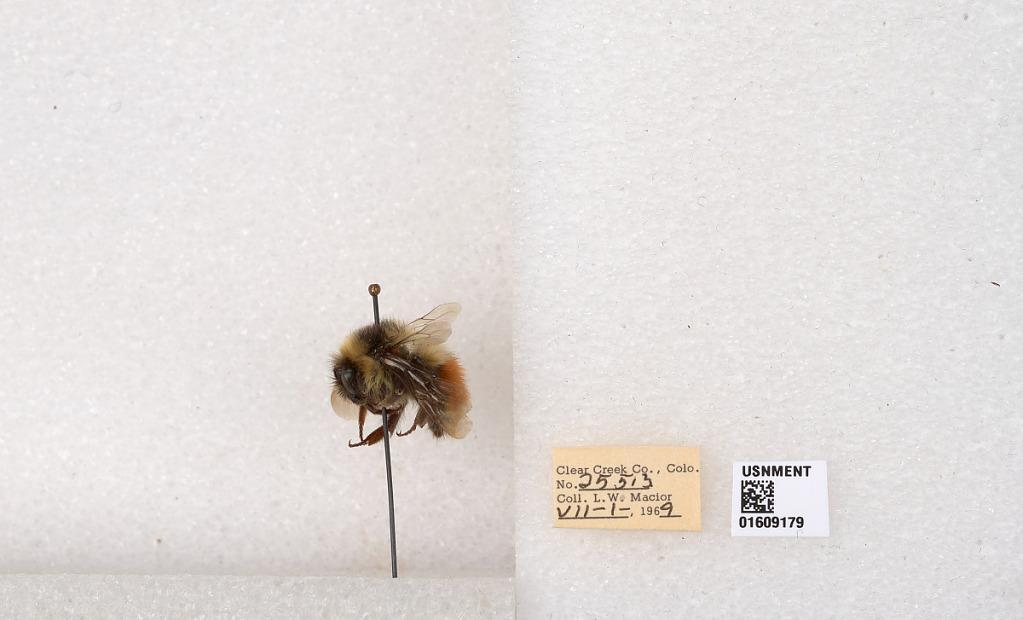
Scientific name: Bombus (Pyrobombus) sylvicola Kirby
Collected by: L. Macior
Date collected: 1969-7-1
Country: United States
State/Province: Colorado
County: Clear Creek
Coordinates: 39.6856, -105.645